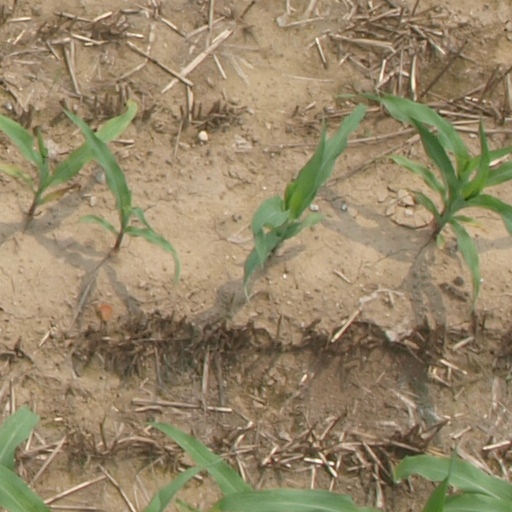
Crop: maize; corn